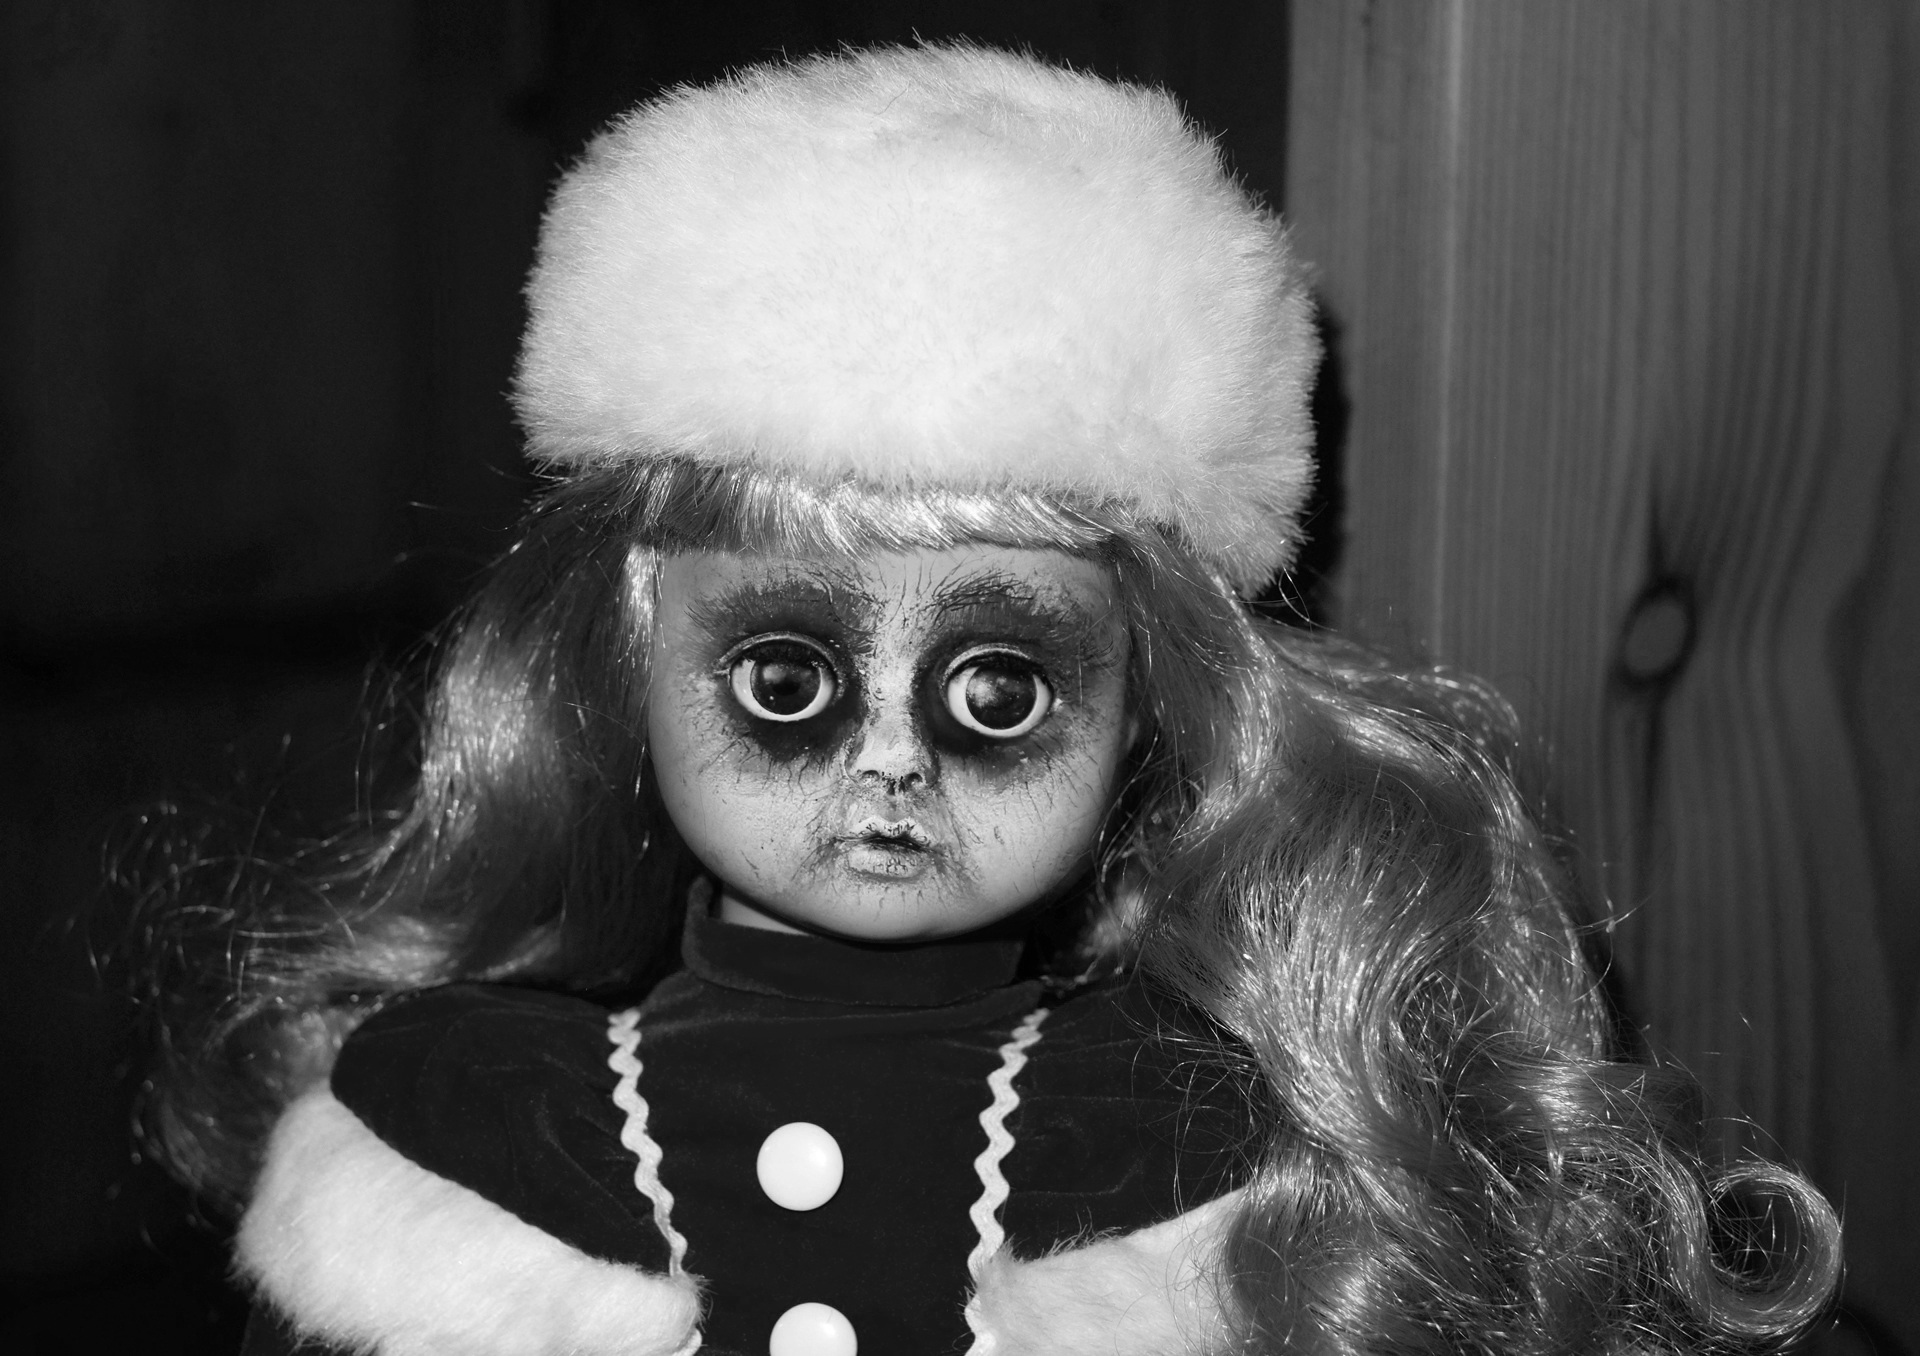
black and white, white, photography, mystical, fur, portrait, halloween, black, monochrome, primate, sad, face, doll, eyes, head, skin, creepy, horror, monochrome photography, disfigured